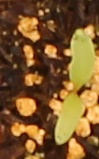
Label: Sugar beet